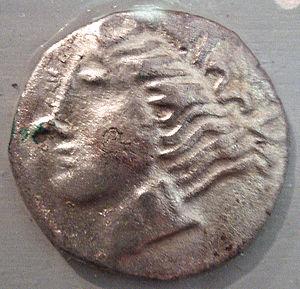
Cet article a pour vocation de servir d'index des peuples celtes ou à caractère celtique.